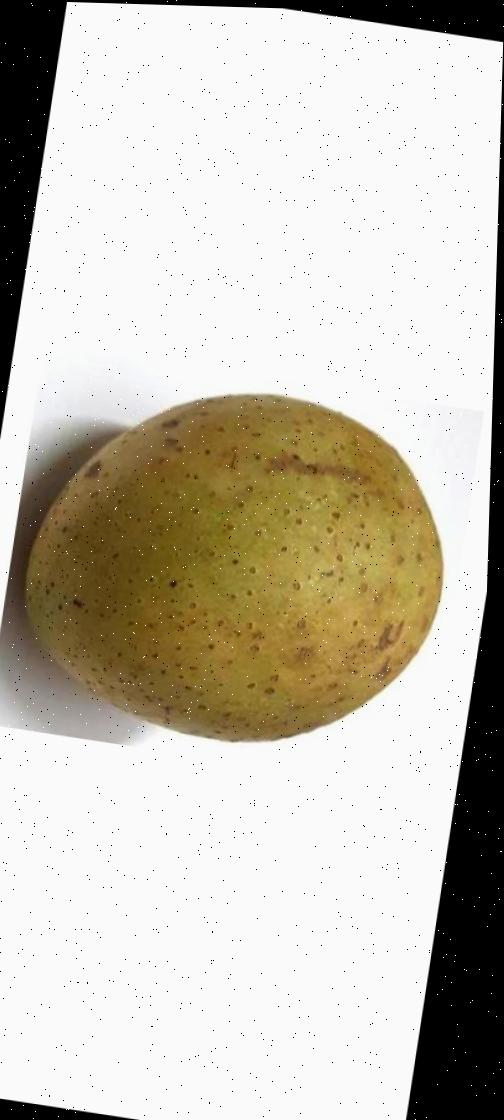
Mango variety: Gourmoti